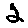
Label: 2